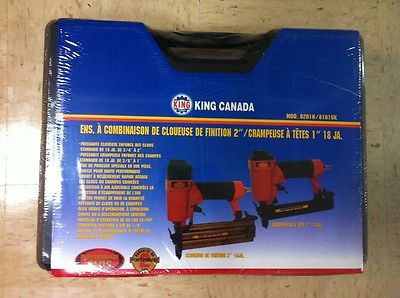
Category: stapler